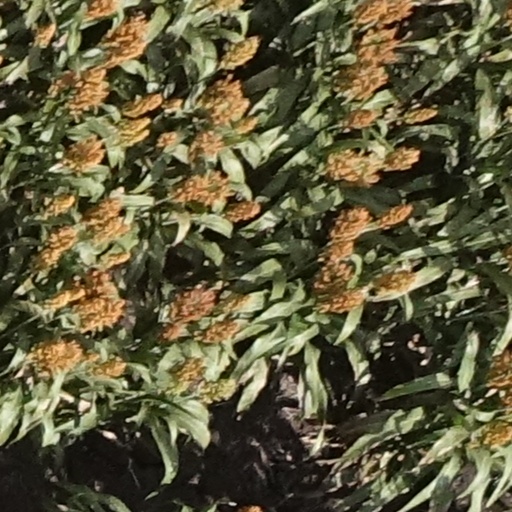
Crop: sorghum